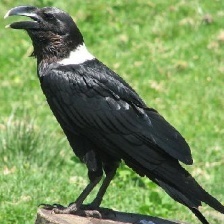
Species: WHITE NECKED RAVEN
Scientific name: CORVUS ALBICOLLIS